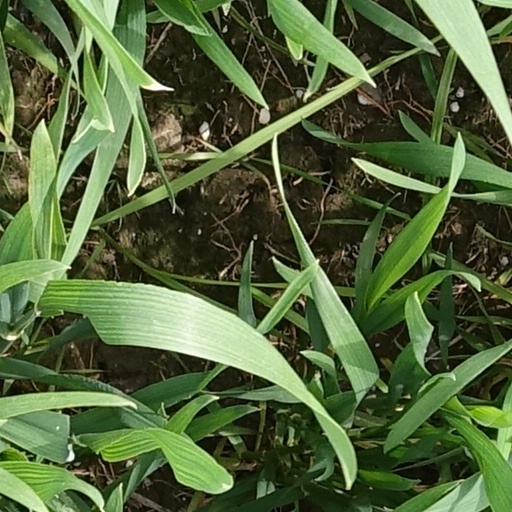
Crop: wheat